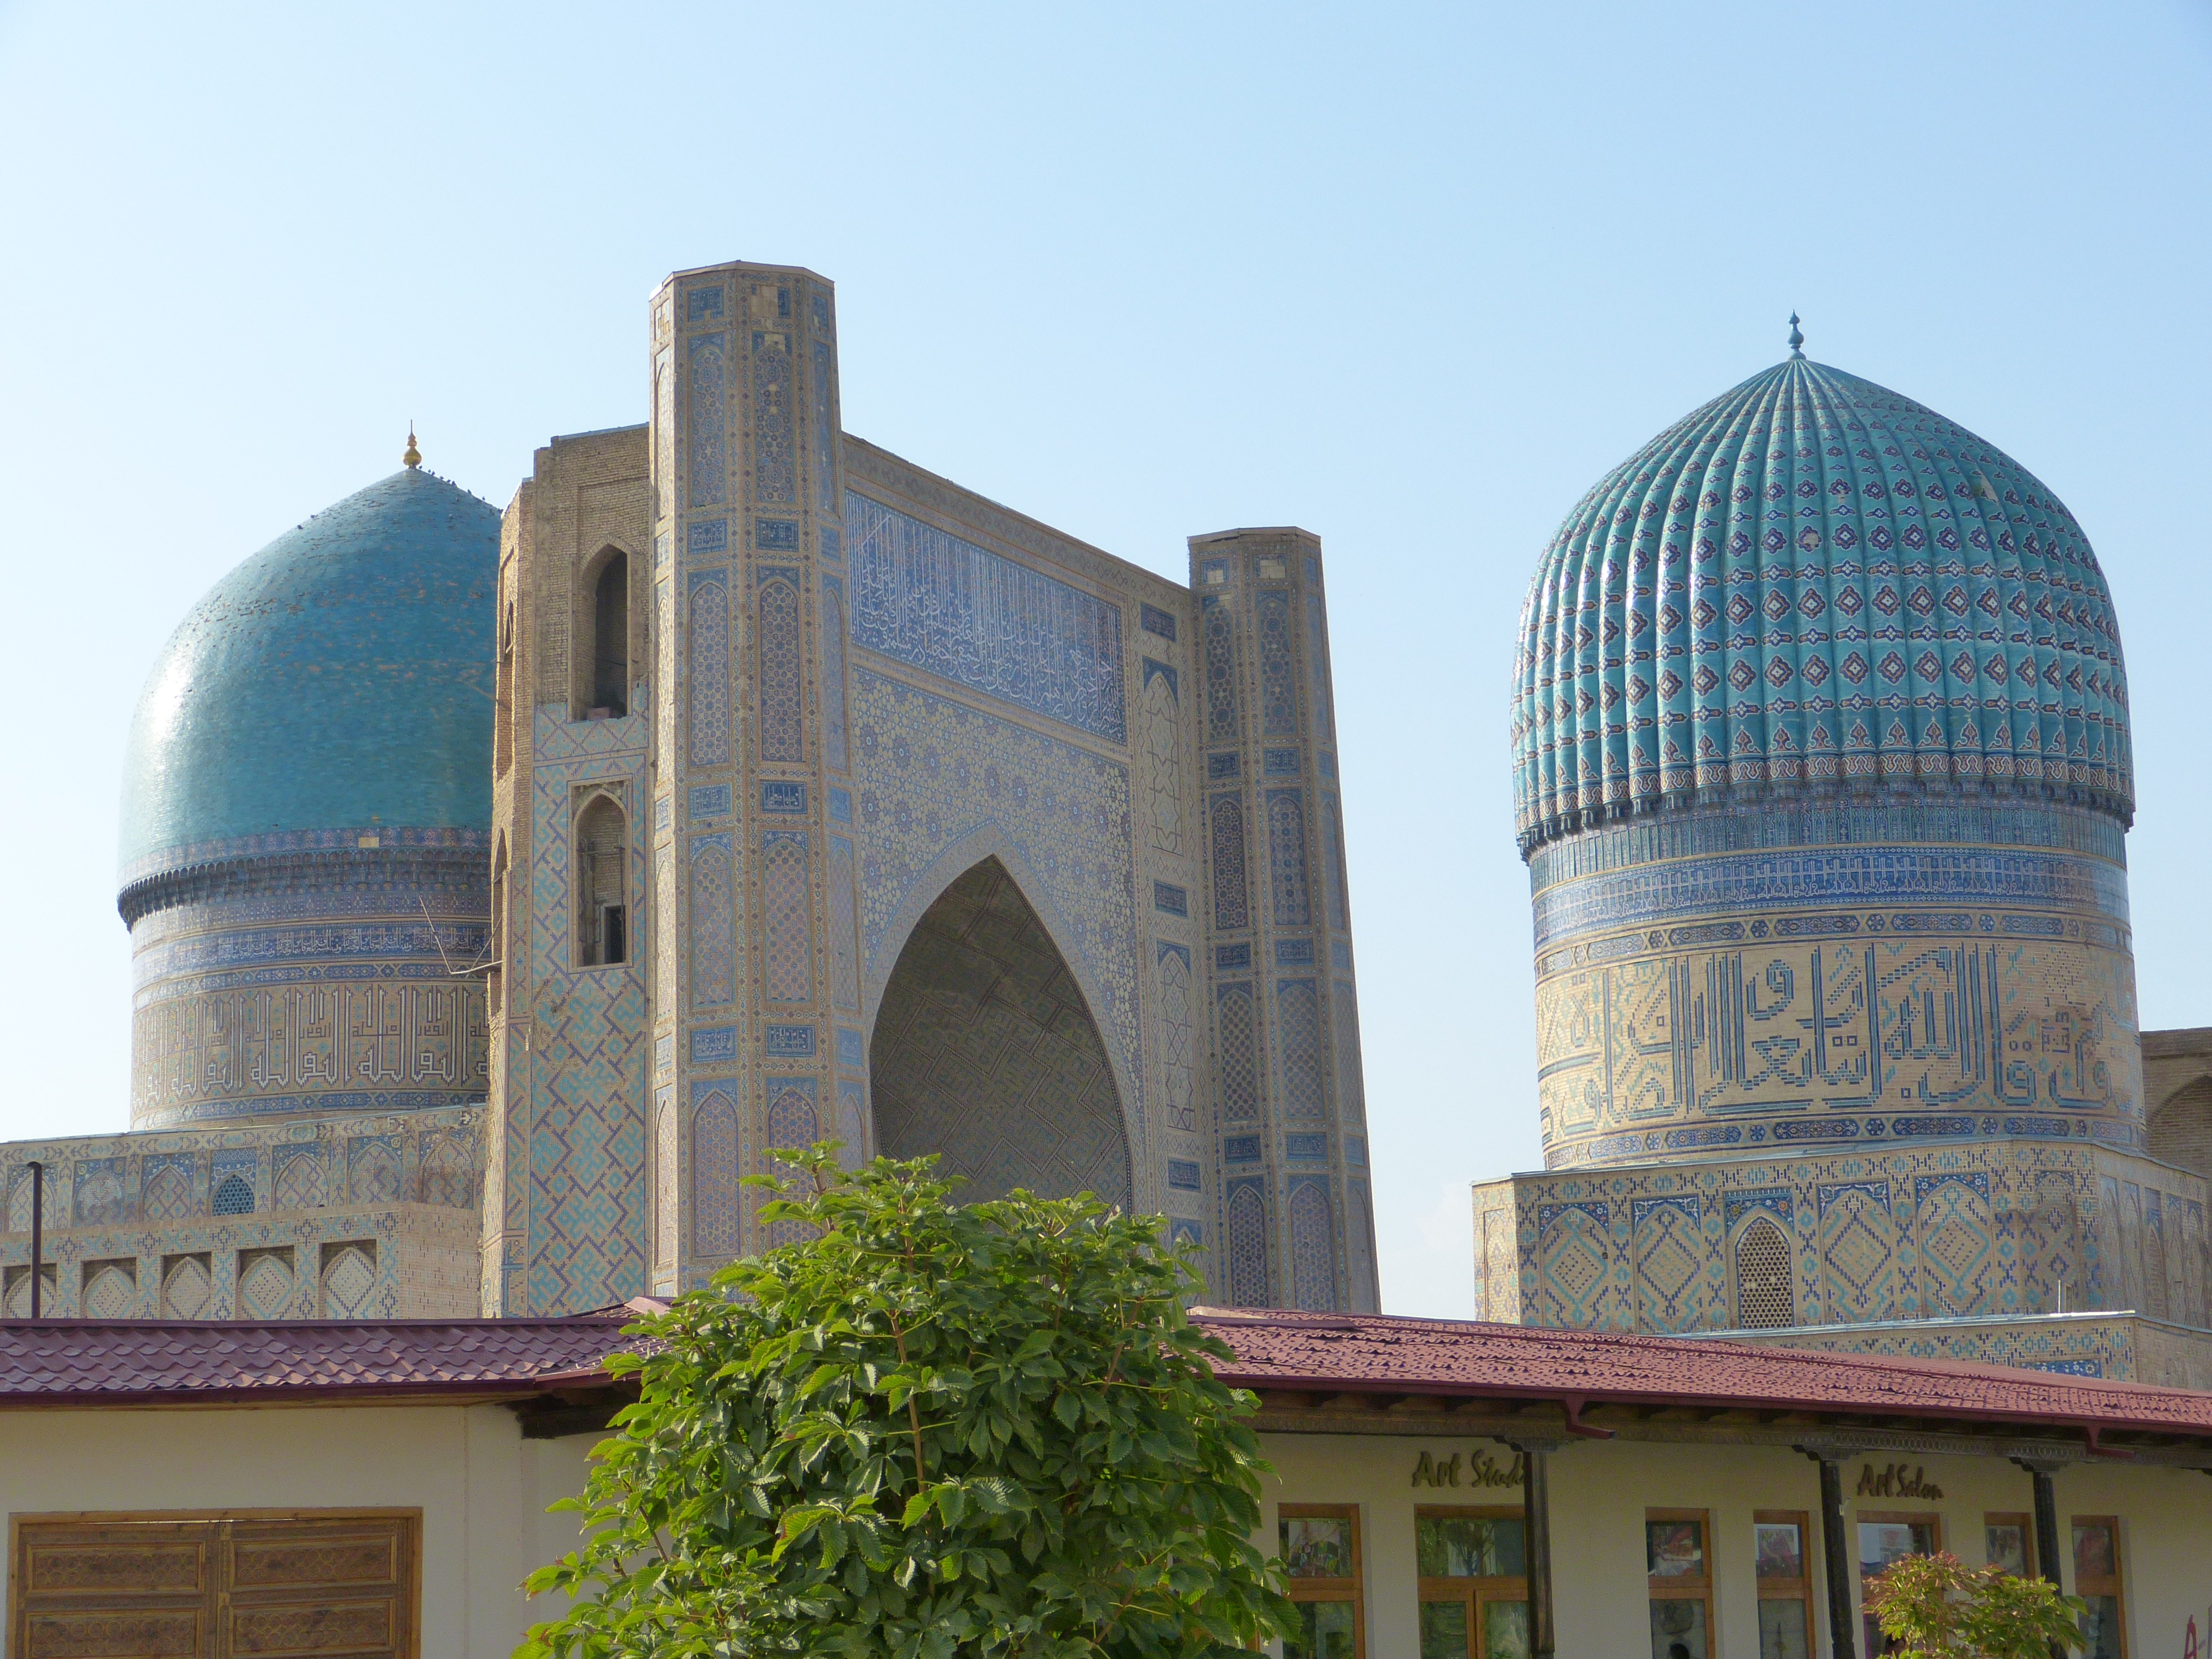
architecture, building, landmark, place of worship, places of interest, mosque, synagogue, large, mausoleum, uzbekistan, samarkand, historic site, bibi xanom, timur